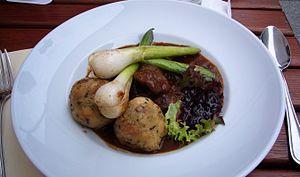
La cuisine allemande est une cuisine riche en diversité. Au-delà des stéréotypes concernant la consommation de bière, porc, choux et pommes de terre, elle développe une cuisine aux ingrédients multiples, mariant le sucré et le salé. Elle possède en outre un volet gastronomique et des chefs de renom.